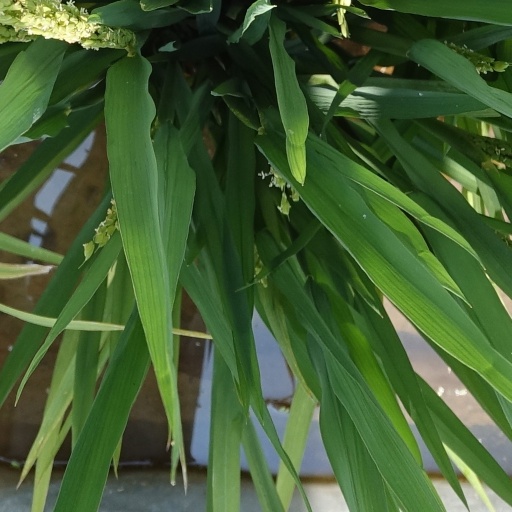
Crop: rice